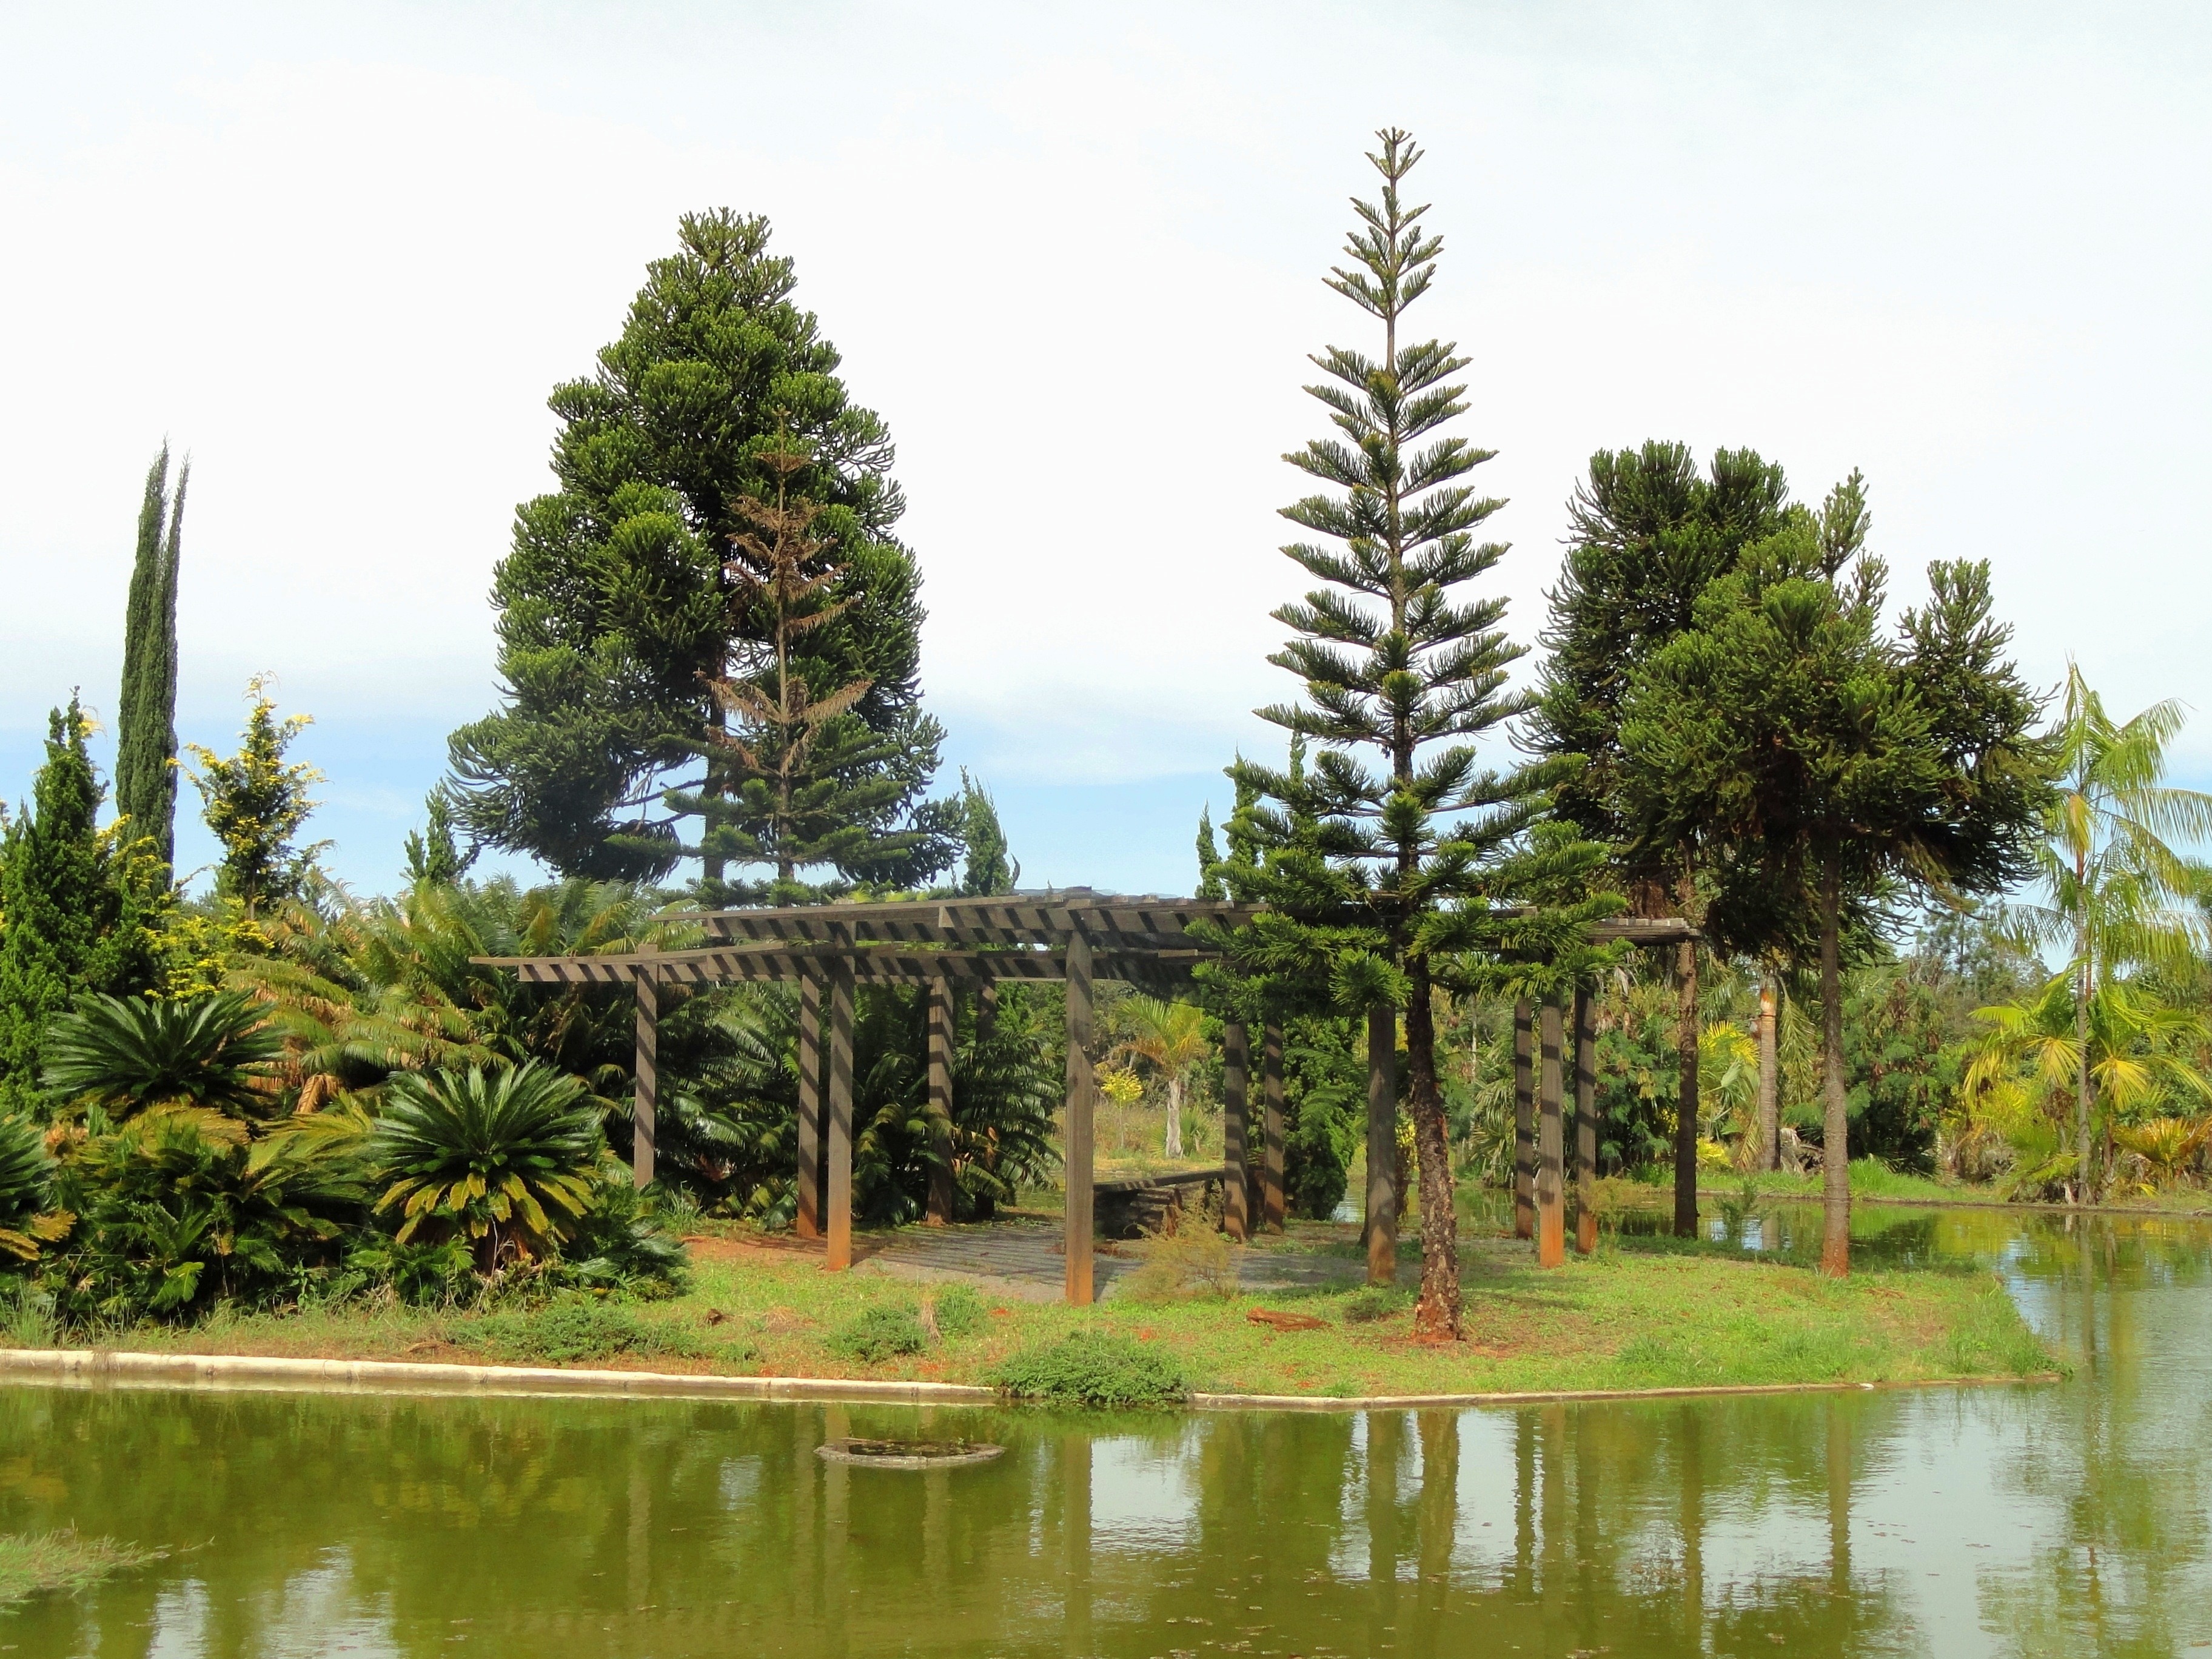
tree, water, nature, plant, sky, lake, pond, park, botany, garden, trees, outside, clouds, reflections, botanical garden, brazil, ecosystem, brasilia, biome, woody plant, arecales